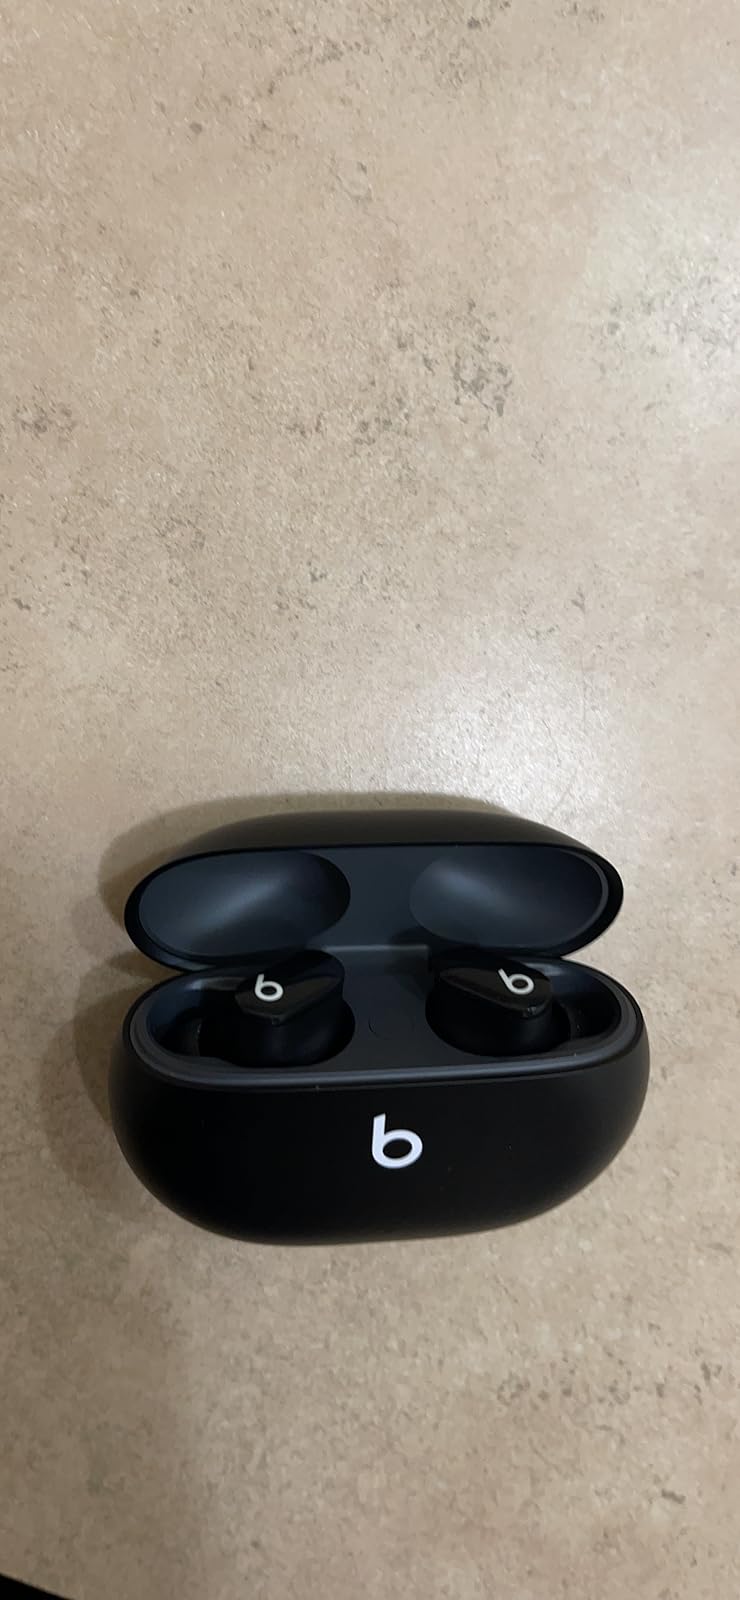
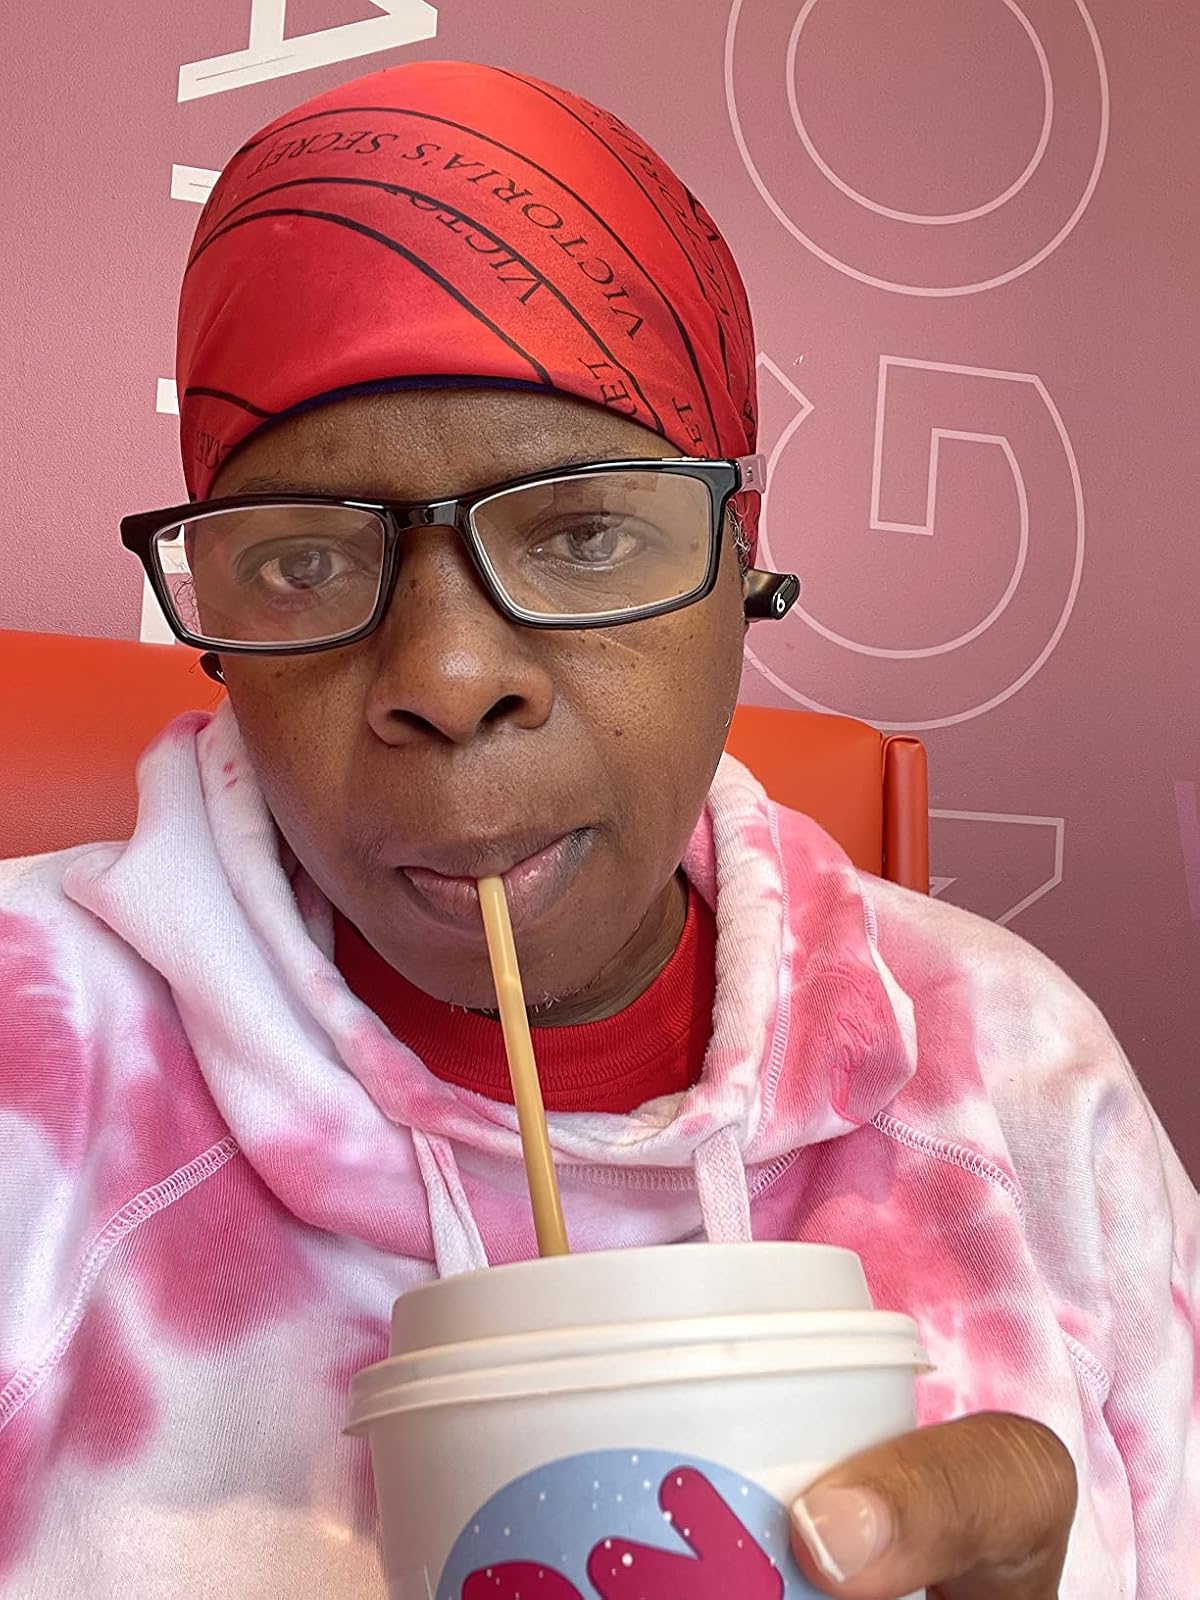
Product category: earbuds
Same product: yes